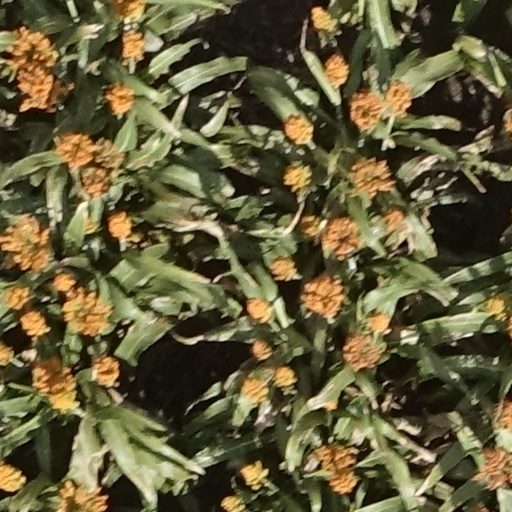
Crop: sorghum